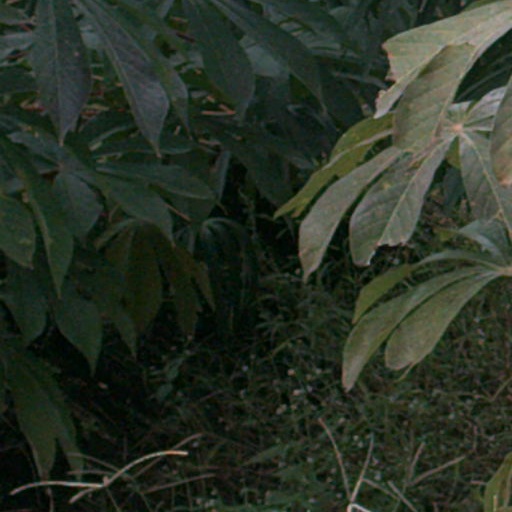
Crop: cassava